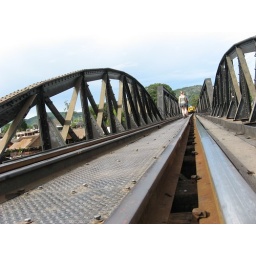
bridge over river the kwai